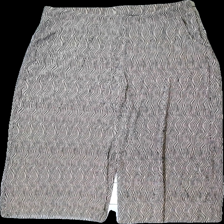
View: front
Type: Trousers
Category: Ladies
Brand: Not in the list
Brand text on label: jyothi
Colors: Beige, Black
Material: 100% polyester
Pattern: Other
Cut: Tight
Size: L
Season: All
Price range: 50-100
Recommended usage: Reuse
Description: mönstrade plisserade byxor